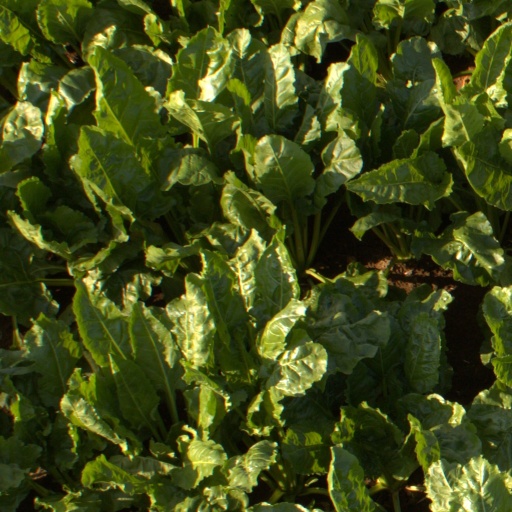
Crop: sugar beet